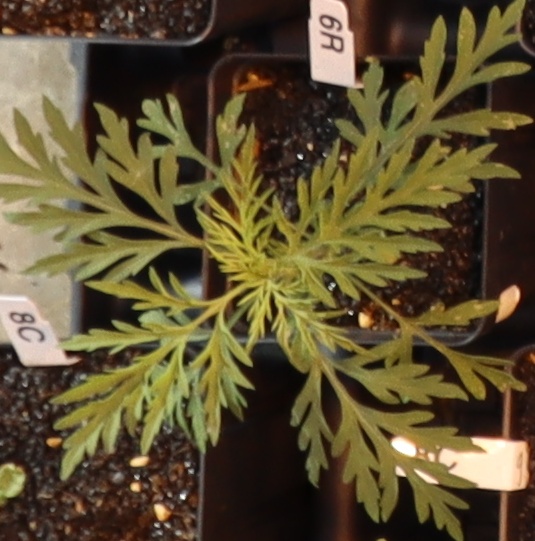
Label: Ragweed